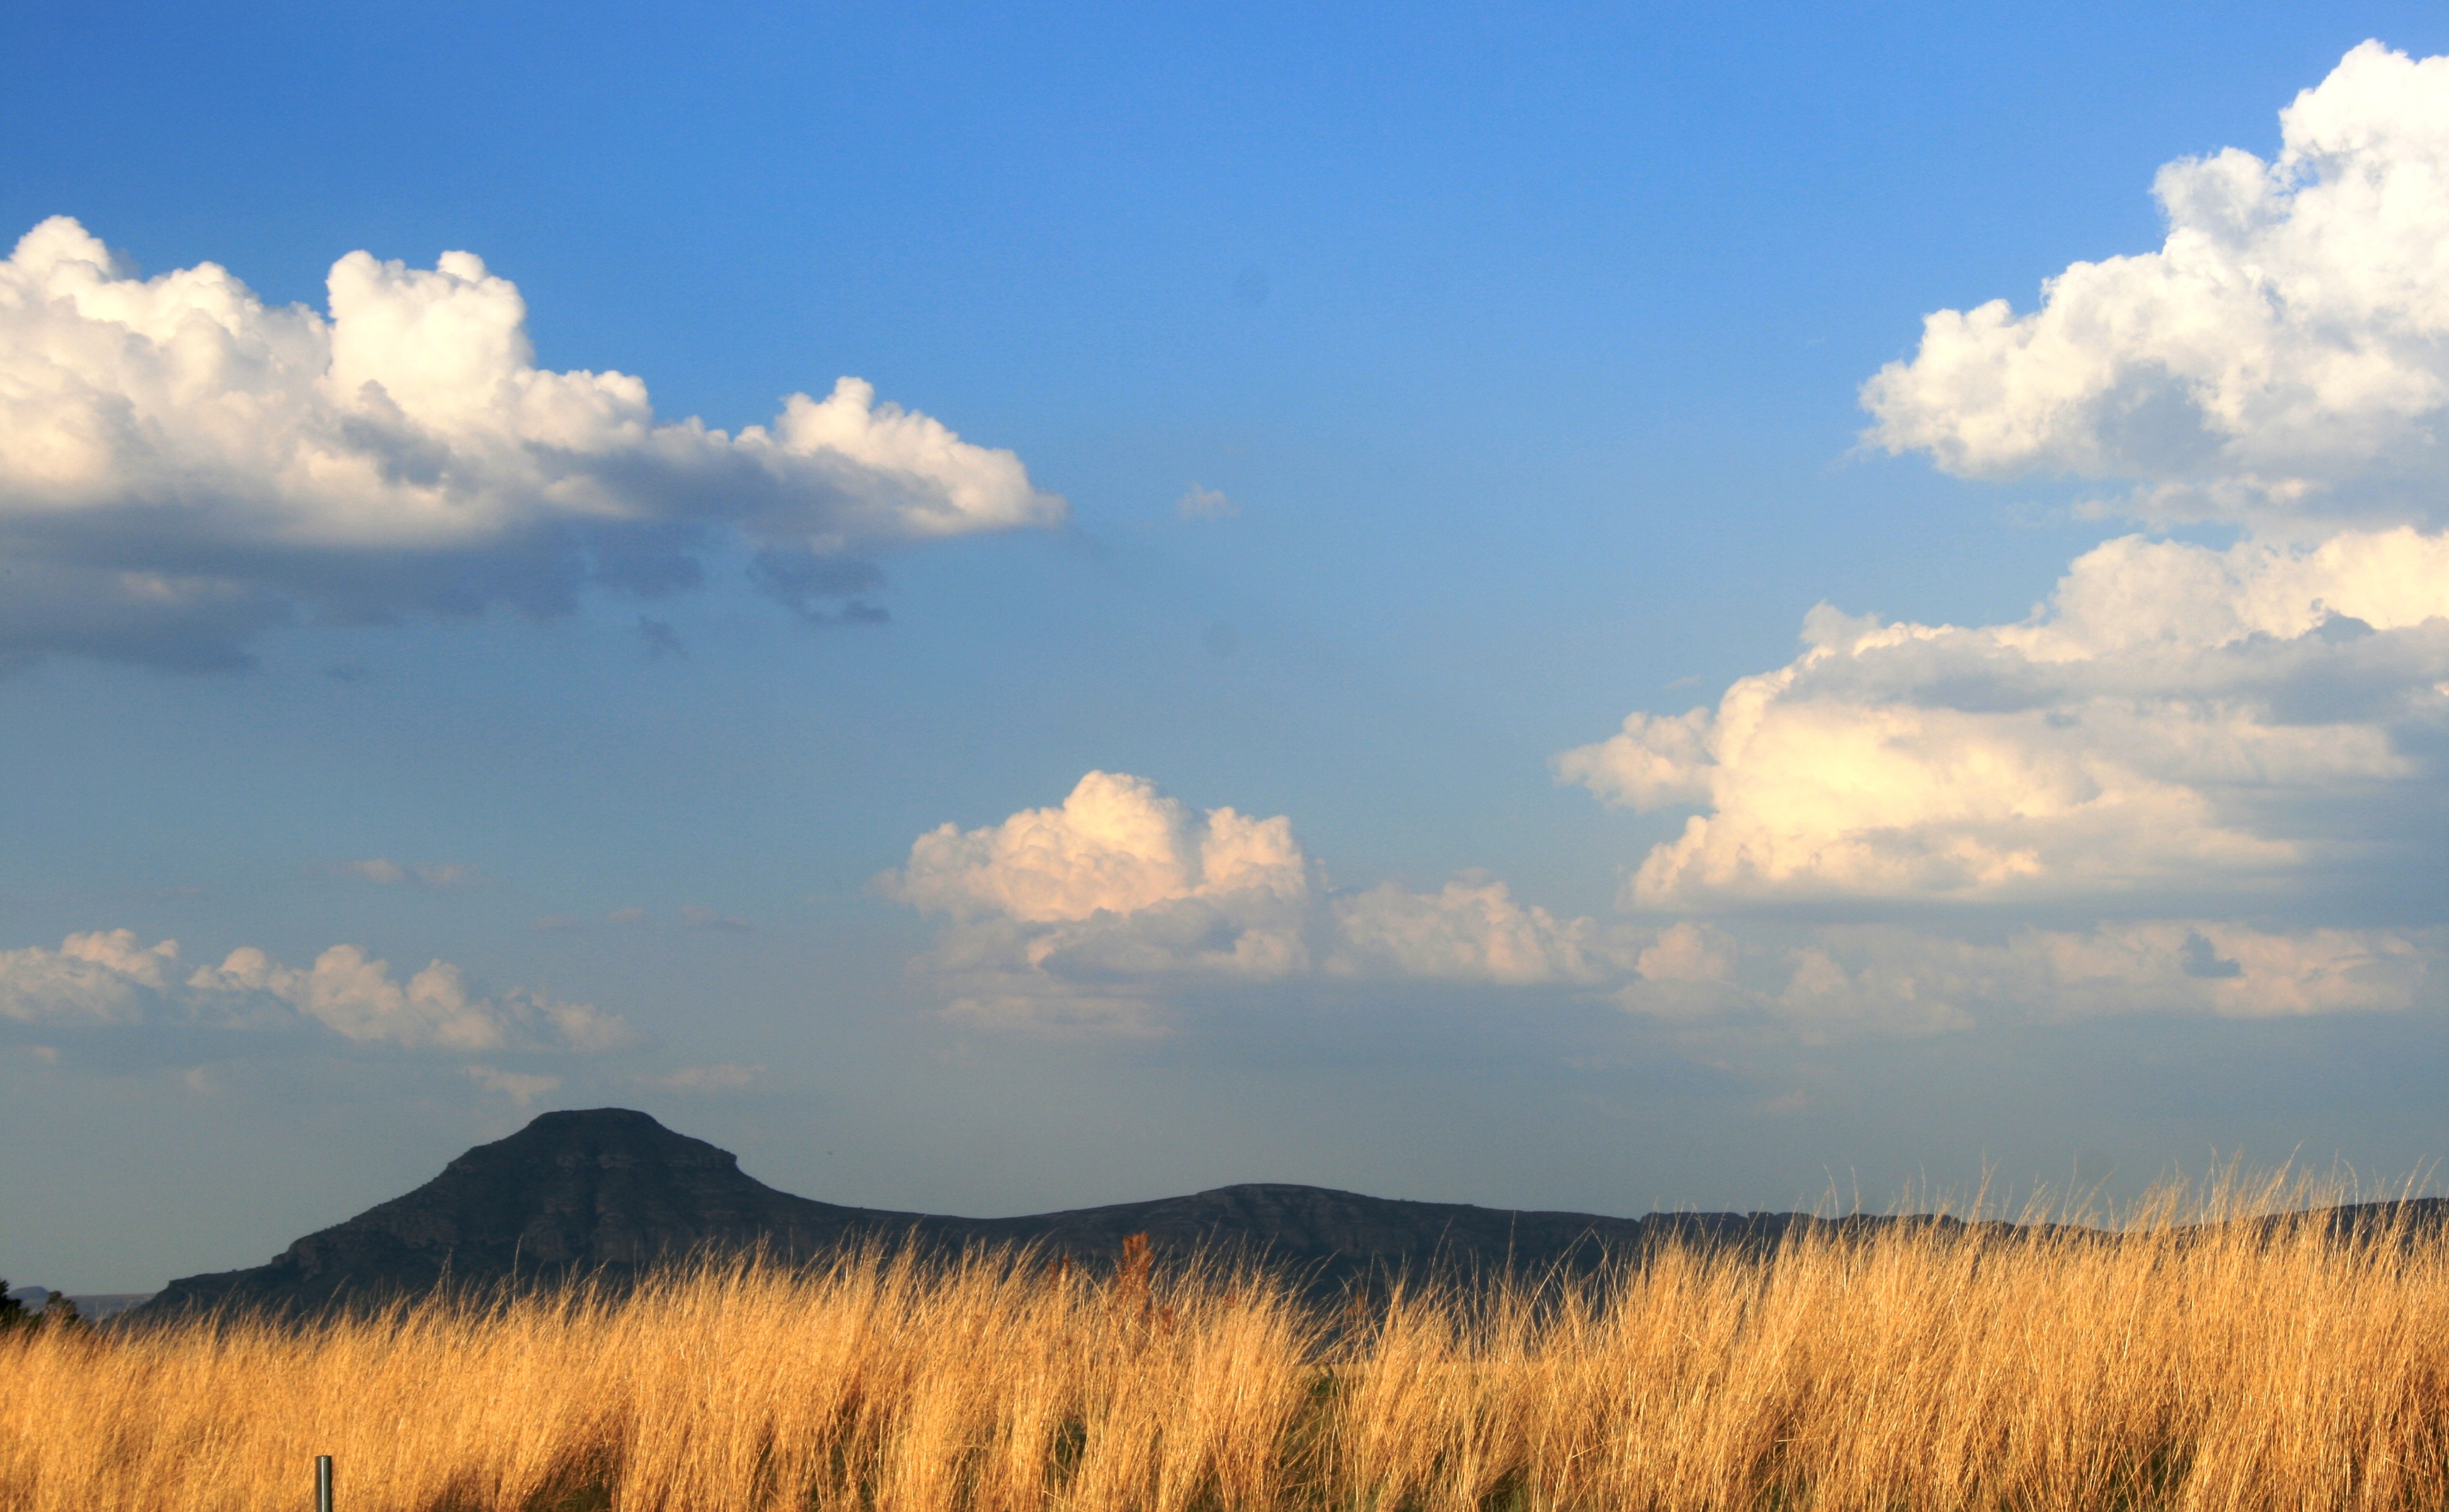
landscape, nature, grass, horizon, mountain, cloud, sky, field, meadow, prairie, sunlight, morning, hill, dawn, dusk, cumulus, agriculture, savanna, plain, clouds, grassland, plateau, ecosystem, ochre, steppe, rural area, meteorological phenomenon, grass family